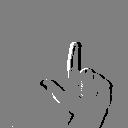
ASL letter: l